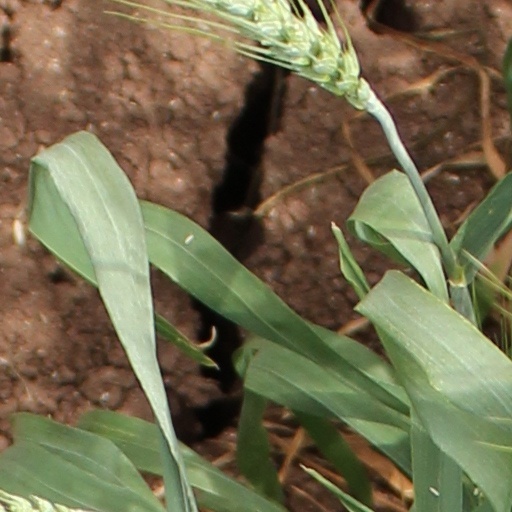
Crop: wheat